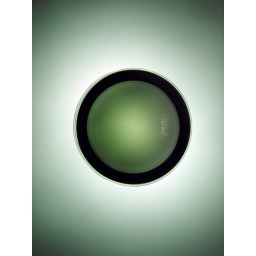
A hanging green lamp in the Kendall College building.